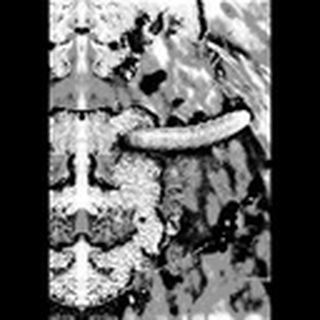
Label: cotton_army_worm